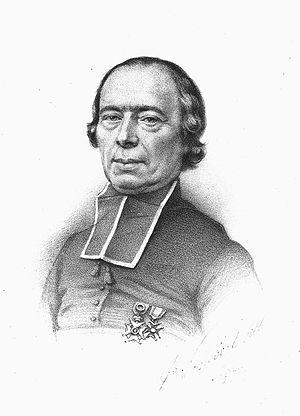
L'évêché de Gand fut créé le 12 mai 1559 lors de la réorganisation religieuse des Pays-Bas espagnols.
Constant Van Crombrugghe, né le 14 octobre 1789 à Grammont et mort le 1ᵉʳ septembre 1865 à Gand, est prêtre catholique belge et chanoine du diocèse de Gand. Membre du Congrès national en 1830 il est le fondateur de la congrégation des Pères Joséphites.